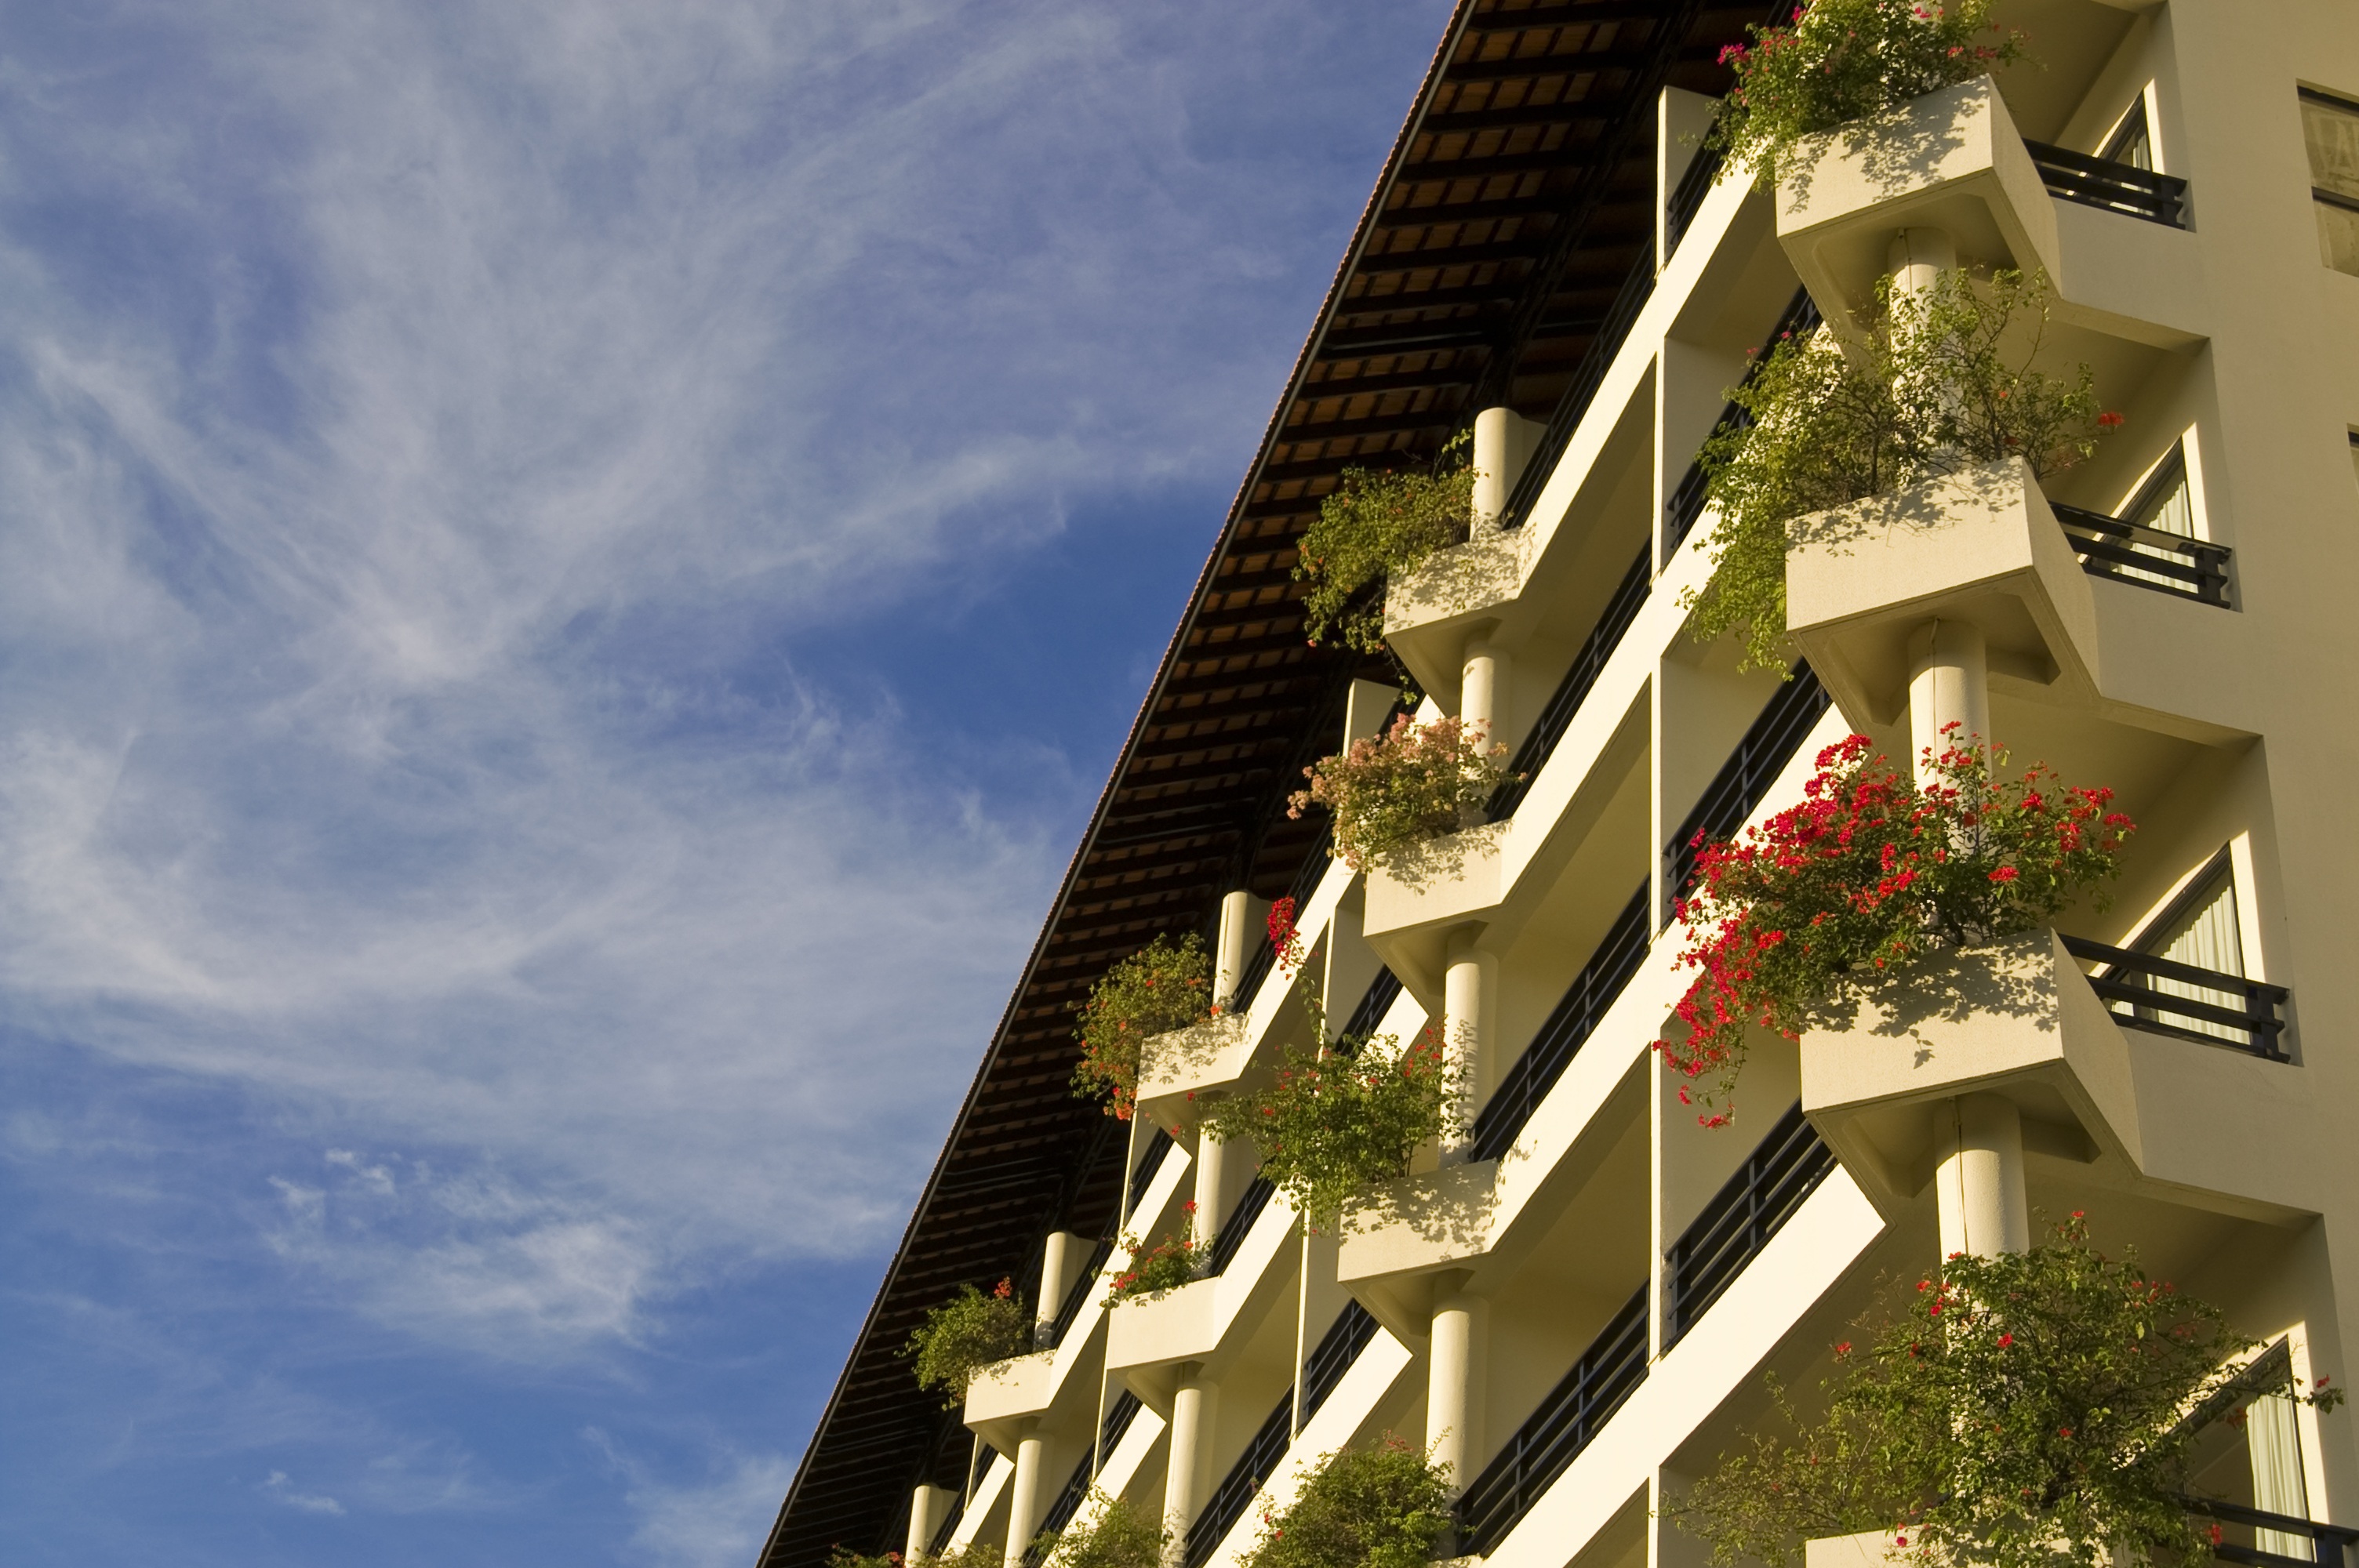
beach, architecture, house, summer, vacation, travel, relax, tower, paradise, landmark, facade, tourism, leisure, tower block, hotel, resort, condominium, neighbourhood, residential area